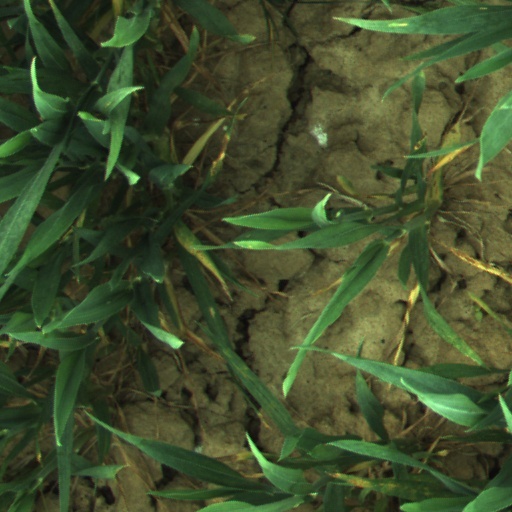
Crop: wheat